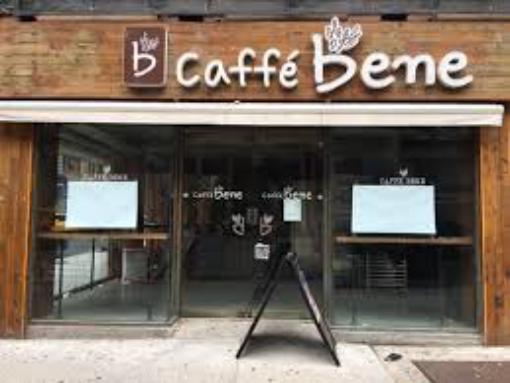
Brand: Caffe Bene
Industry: Food